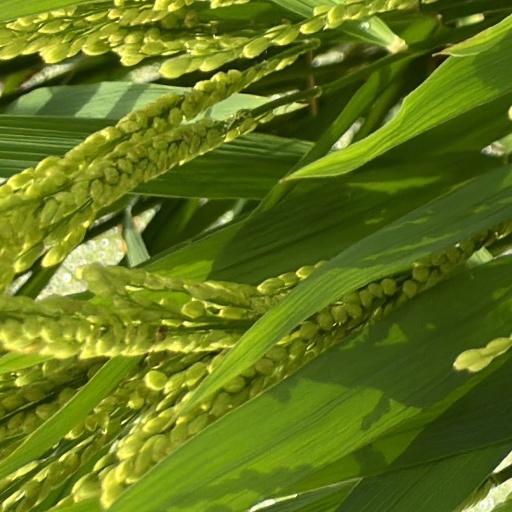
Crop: rice